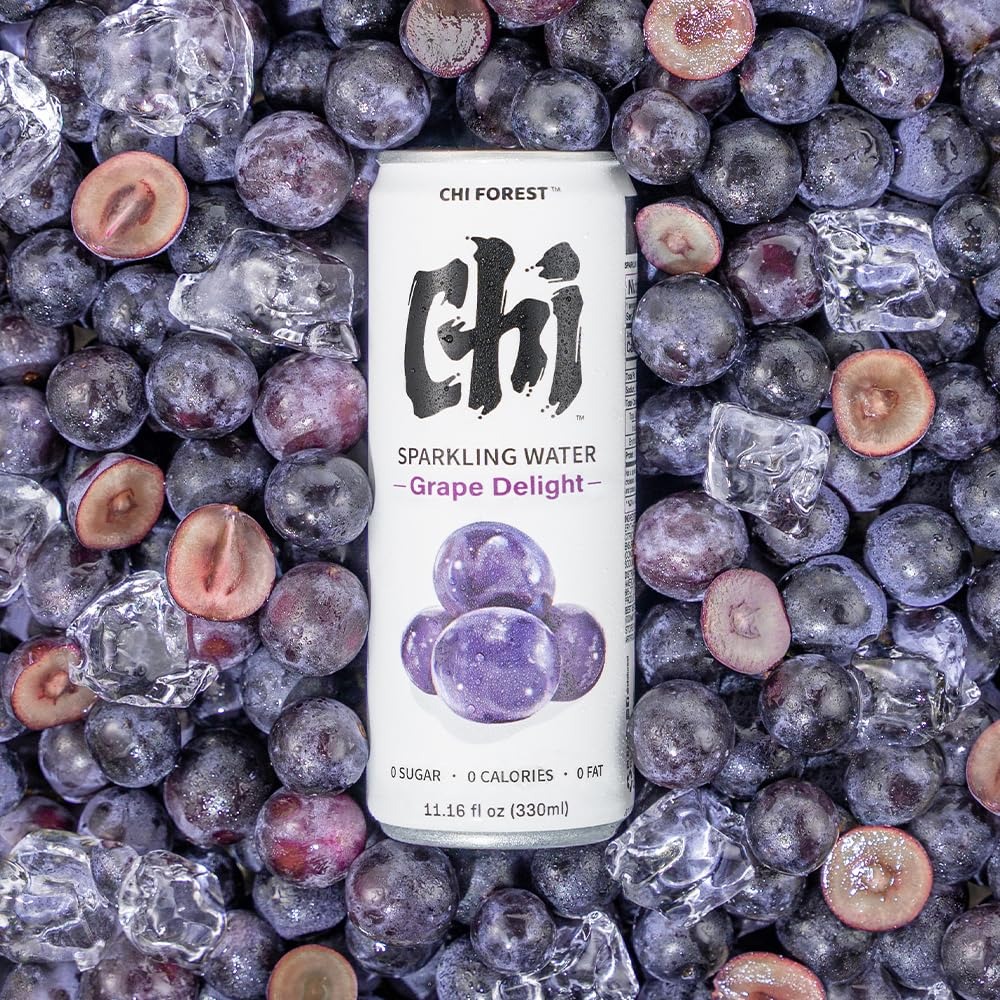
Item Name: GENKI FOREST Flavored Sparkling Water, Grape Delight, 11.15 fl oz Cans(pack of 24)
Bullet Point 1: ROSEY & LUSCIOUS: A lightly sweetened sparkling water with a flavor for every palate. Discover your CHI. Our star flavor featuring elegant tropical fruit with a rosy, floral aroma and just the right amount of sweetness.
Bullet Point 2: 0 SUGAR 0 CALORIES: A gluten-free, low GI, vegetarian drink. Sit back and enjoy a bubbly lift!
Bullet Point 3: TASTE WANDERLUST: Embark on a journey of refreshment. A fun twist on 4 flavors inspired by cultures and recipes from all over the globe. Experience the world in a single sip!
Bullet Point 4: Includes a pack of 24 cans of 11.15 oz CHI FOREST Sparkling Water
Product Description: CHI FOREST passion for creating delicious and healthy products is what sets us apart. We were founded in 2016 with the vision of "integrating global resources and creating loving and good products for global users" . Our line of products is second to none. From CHI FOREST sparkling water to natural tea, fiber tea, full-point juice microbubble, alien electrolyte water, and more, we offer a range of delicious and healthy options that have been enjoyed in over 40 countries and regions. At CHI FOREST, we believe that living a healthy lifestyle should not come at the cost of sacrificing taste. That's why we say goodbye to unnecessary sugar and calories and hello to better ingredients and taste sensations. We capture the refreshing and sweet soul of Asian fruits to create authentic flavors that will leave you wanting more. One of our most popular products is CHI FOREST Sparkling Water. Made with only the highest quality ingredients, delivers a premium taste experience that will leave you feeling refreshed and energized. Our sparkling water is infused with organic fruit for a delicious flavor with every sip. With zero calories and no added
Value: 267.6
Unit: Fl Oz

Price: 25